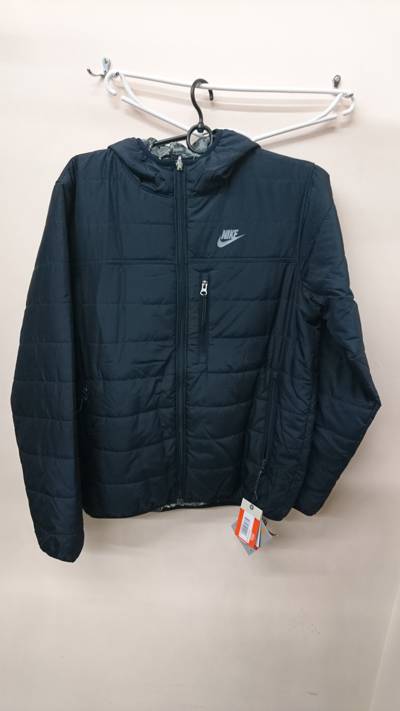
Waste category: clothes